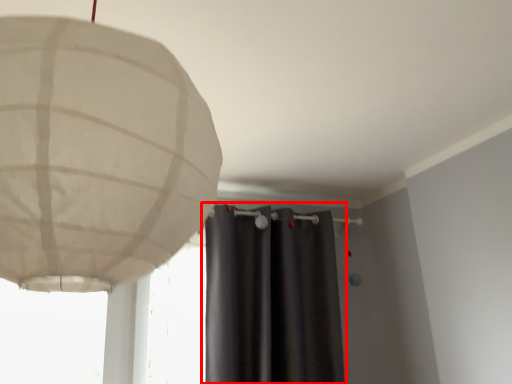
Question: From the image's perspective, where is curtain (annotated by the red box) located in relation to lamp in the image? Select from the following
(A) above
(B) below
Answer: B